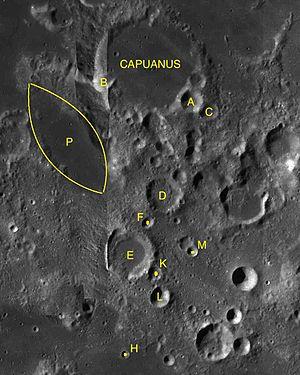
Capuanus est un cratère lunaire situé au sud-ouest de la face visible de la Lune. Il se trouve sur la rive méridionale de Palus Epidemiarum et à l'est des cratères Lepaute et Ramsden. Le cratère Capuanus est un cratère inondé par la lave qui s'est engouffrée par une ouverture située sur le contour nord du cratère. Le rebord le plus haut est situé sur le côté occidental et émerge du Palus Epidemiarum. Le contour nord-est disparaît sous le niveau basaltique de la mare lunaire environnante et la partie méridionale est cassée par la présence de deux craterlets satellites « Capuanus A » et « Capuanus B ».